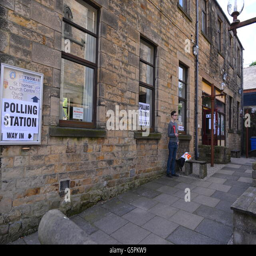
voters take part in the referendum